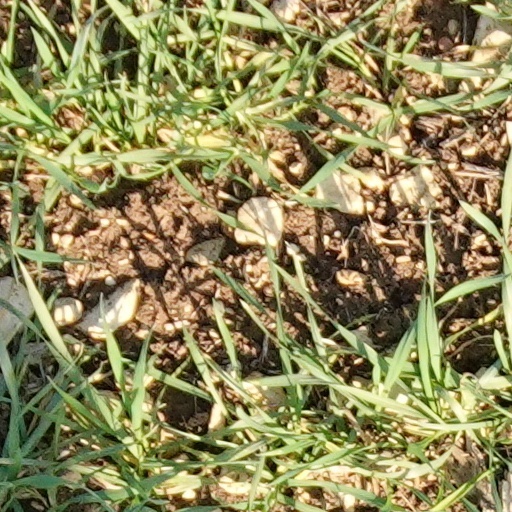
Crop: wheat